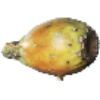
Label: Cactus fruit 1